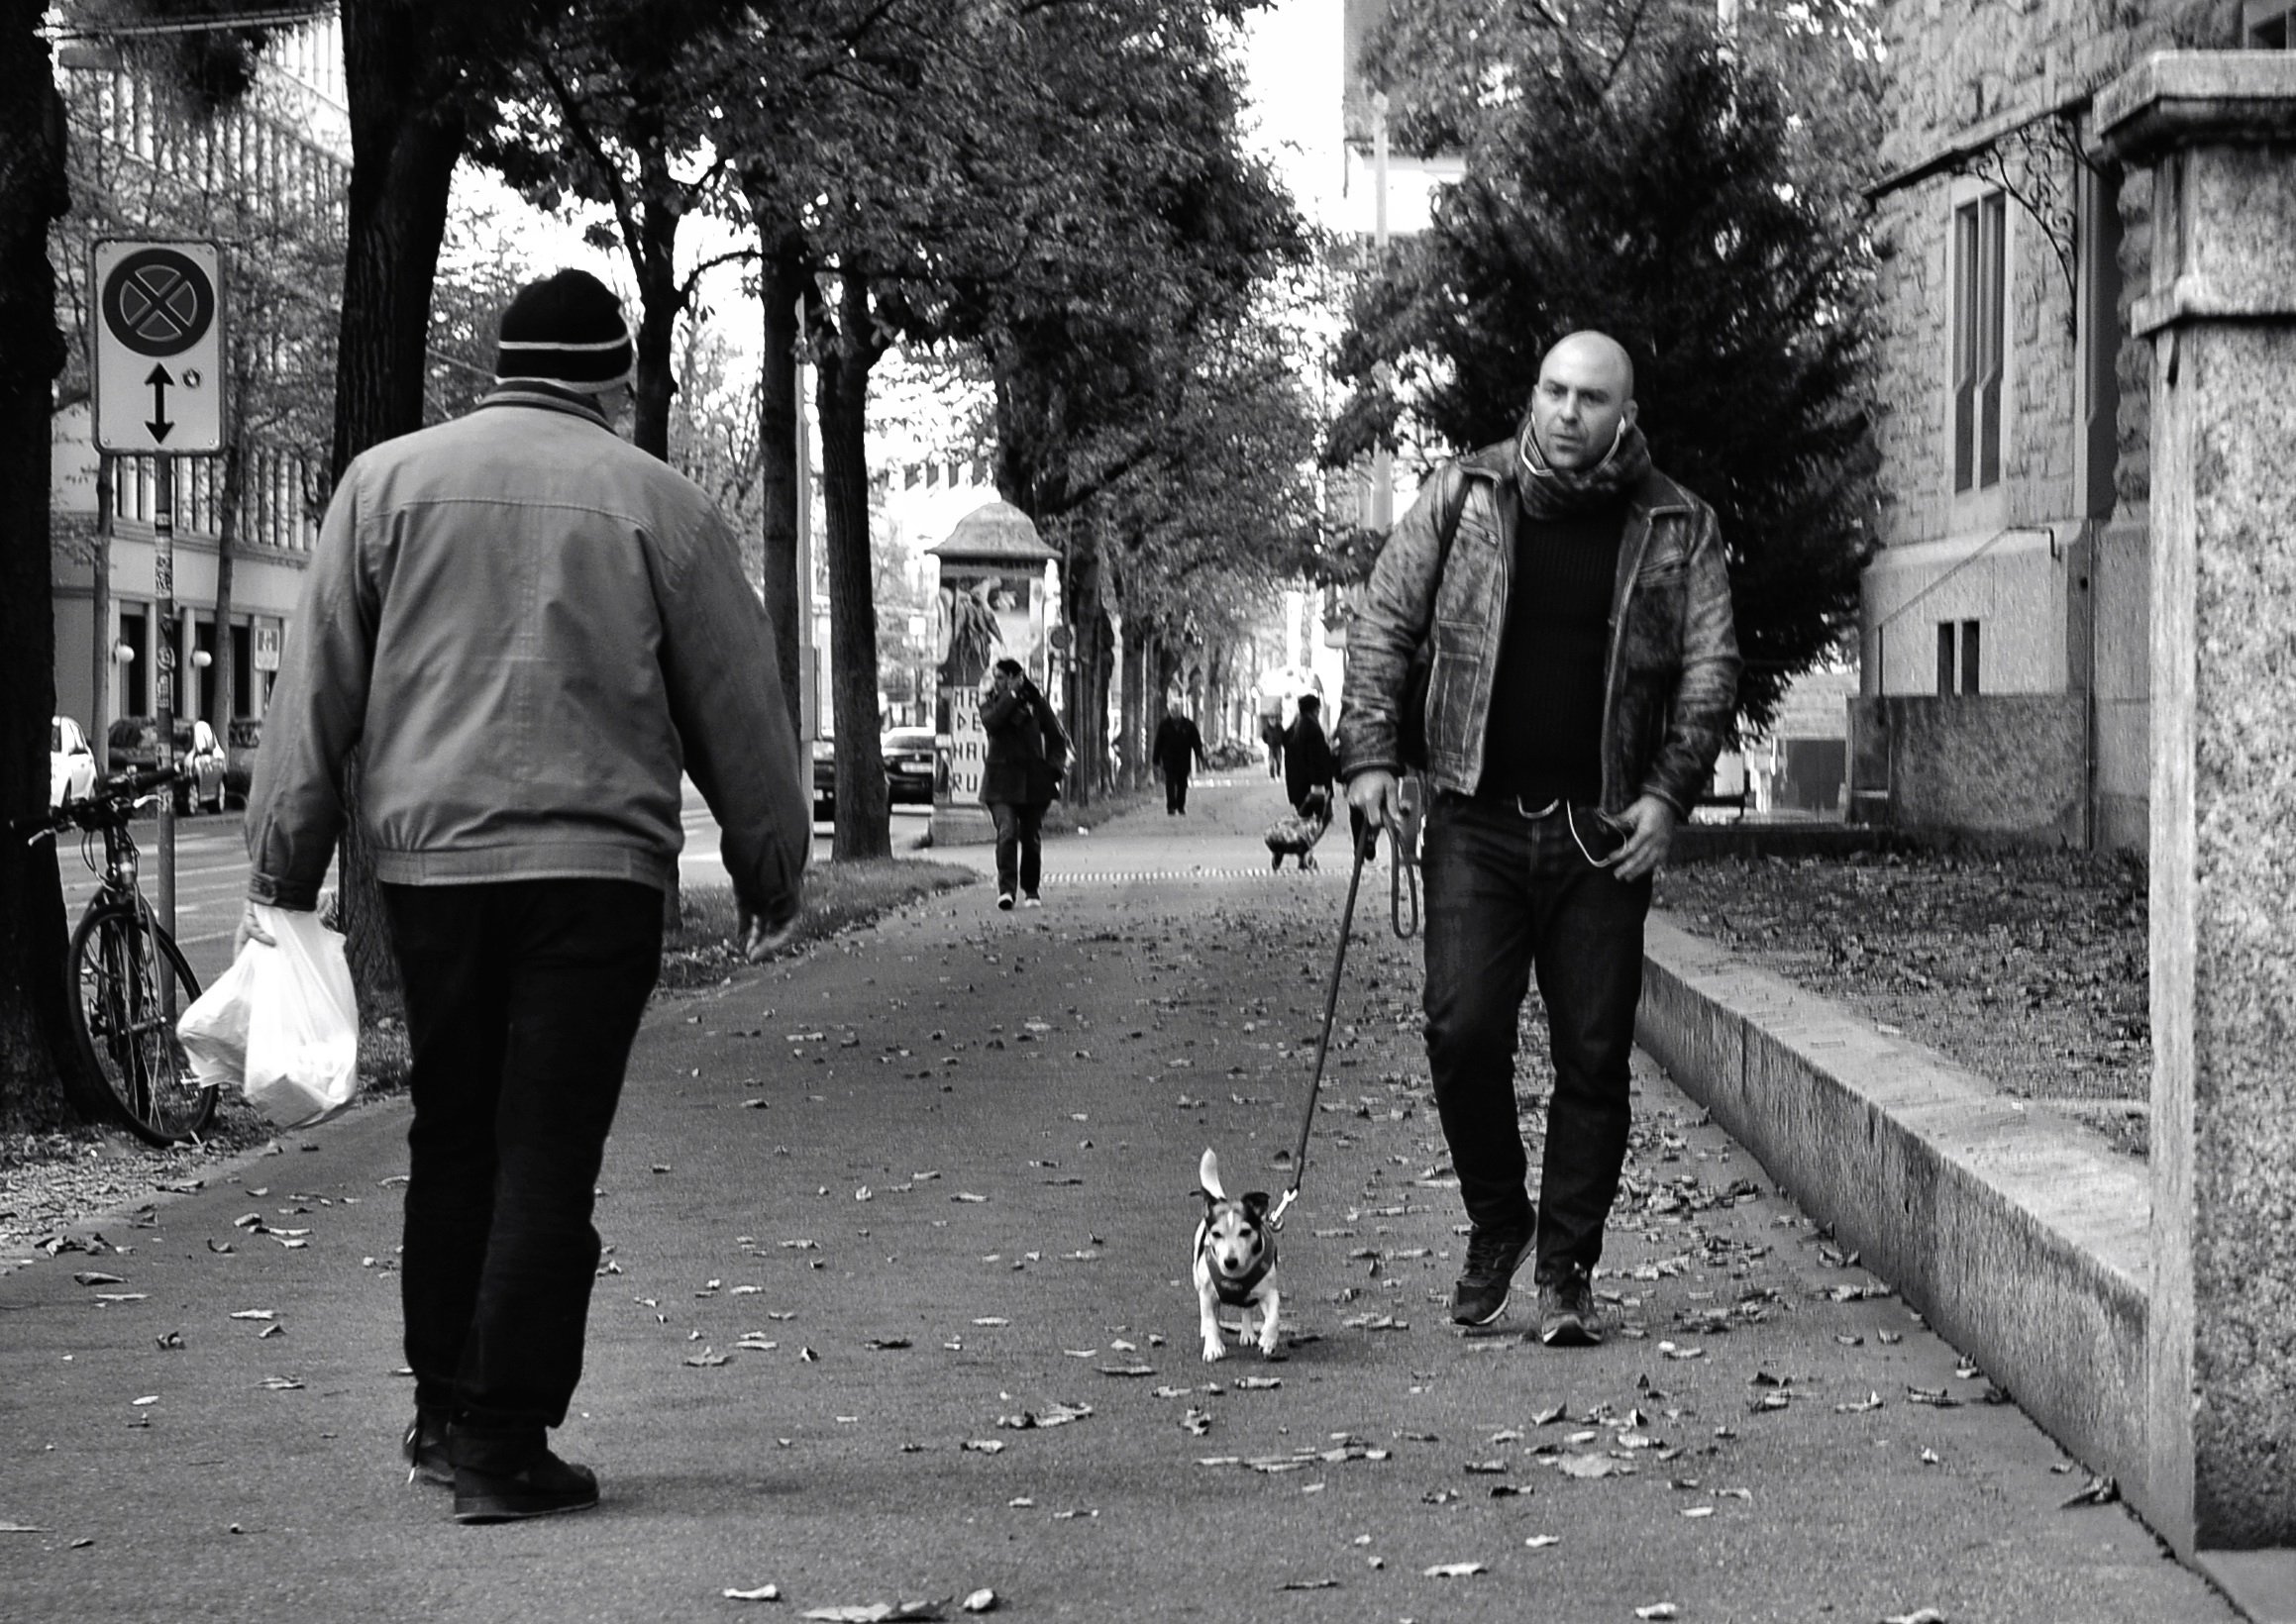
pedestrian, walking, person, black and white, people, road, street, photography, dog, urban, nikon, black, monochrome, streetphotography, flickr, bw, candid, infrastructure, photograph, snapshot, ch, schweiz, switzerland, herbst, zurich, blancoynegro, snapseed, schwarzundweiss, hund, streetscene, mensch, passant, thomas8047, onthestreets, iamnikon, d300s, blackandwithe, streetphotographer, streetartstreetlife, 175528, strassencene, stauffacher, zurichstreets, z ri, bewareofthedog, vorsichtbissigerhund, monochrome photography